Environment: real
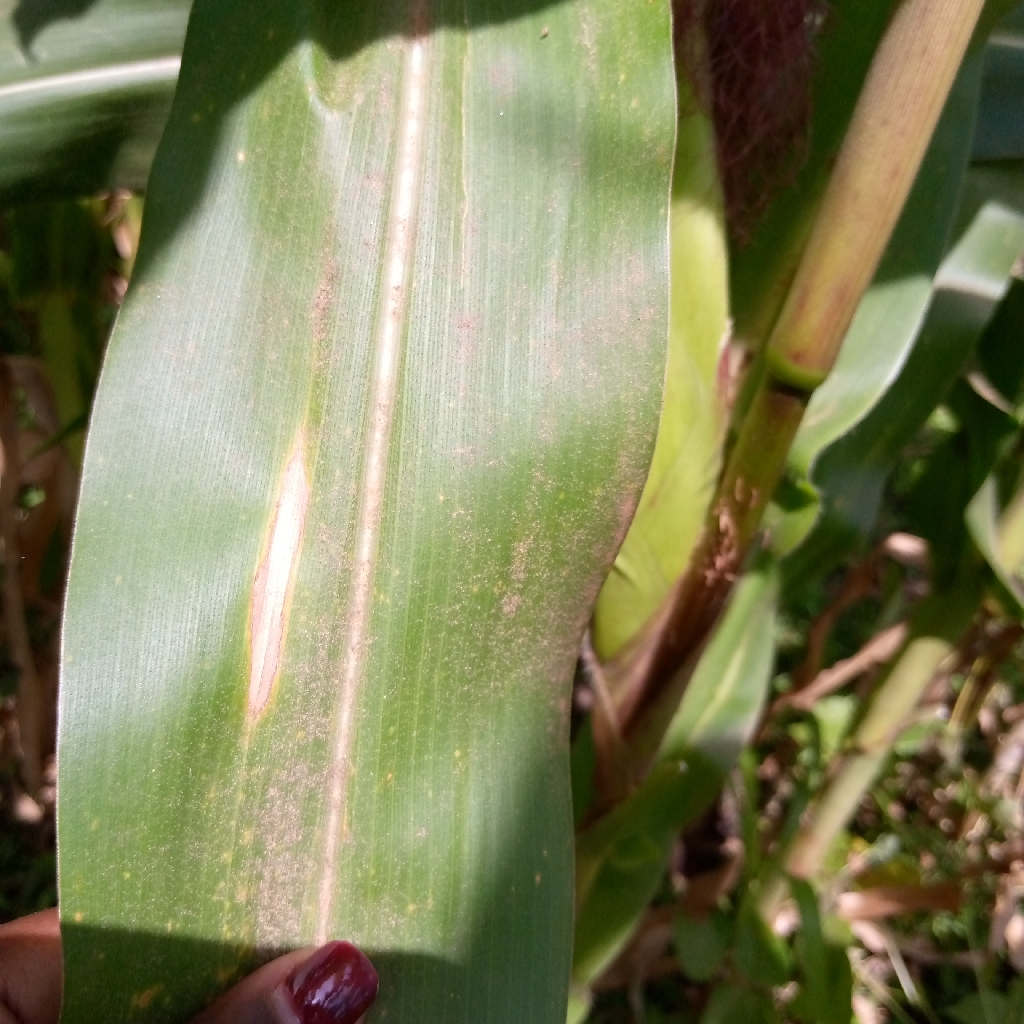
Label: northern_corn_leaf_blight